Moropant Vishvanath Joshi

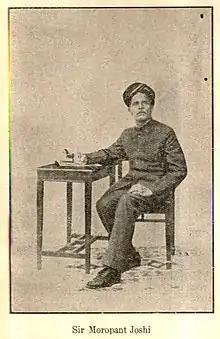

Sir Moropant Vishvanath Joshi (October 1861 – 1962) was a leading barrister, social reformer and politician from Amravati, Central Provinces and Berar.